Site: brandenburg
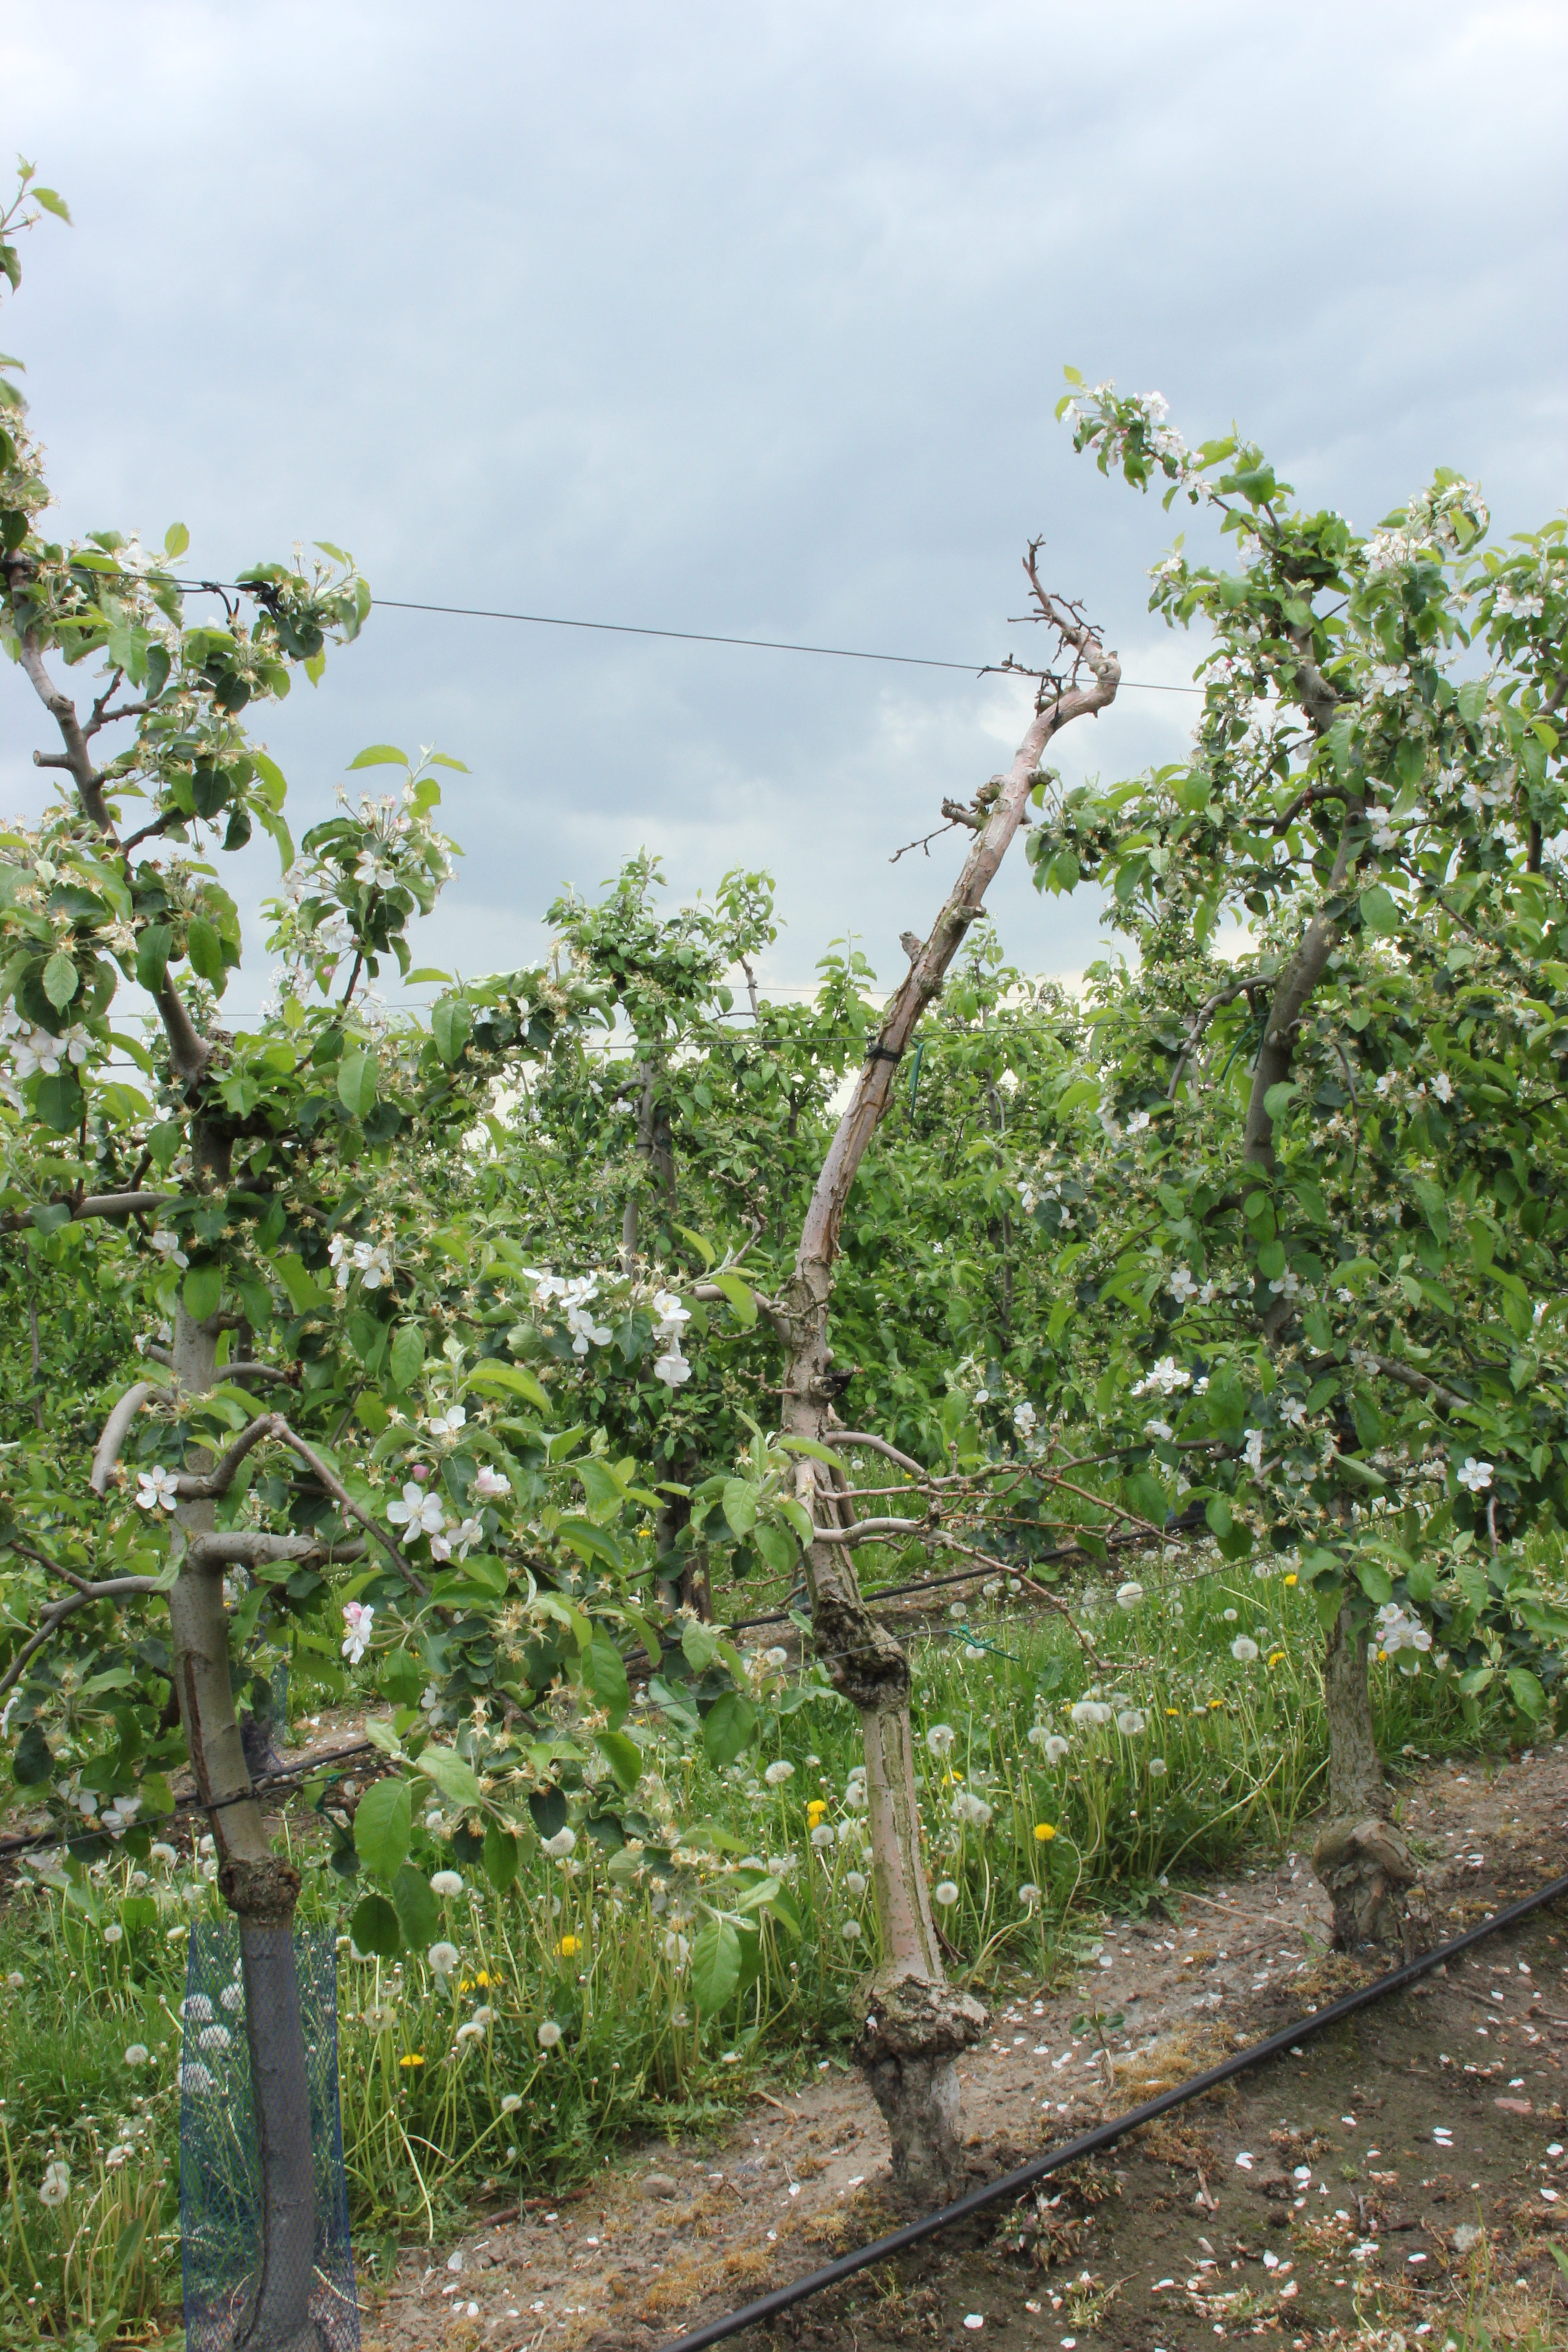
Growth stage (BBCH 67): Flowering